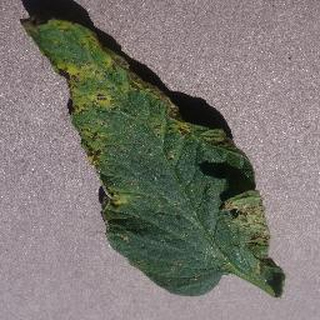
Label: tomato_septoria_leaf_spot